Nelson, Lancashire

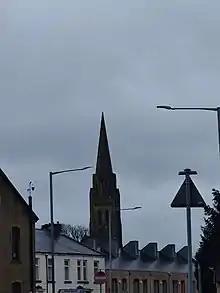
Spire of the former St Mary's Church

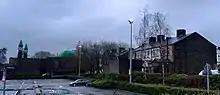
Nelson Central Mosque

In the 2011 Census the Middle-layer Super Output Areas (MSOAs) of Nelson East, Nelson West and Nelson Bradley, making up the bulk of the town of Nelson, had Asian populations of 4,615, 6,818 and 4,489 respectively, compared to White populations of 5,370, 2,216 and 2,891. In total, the Asian population of the three MSOAs came to 57.5% of the total population, with the White population making up 37.8% of total population.